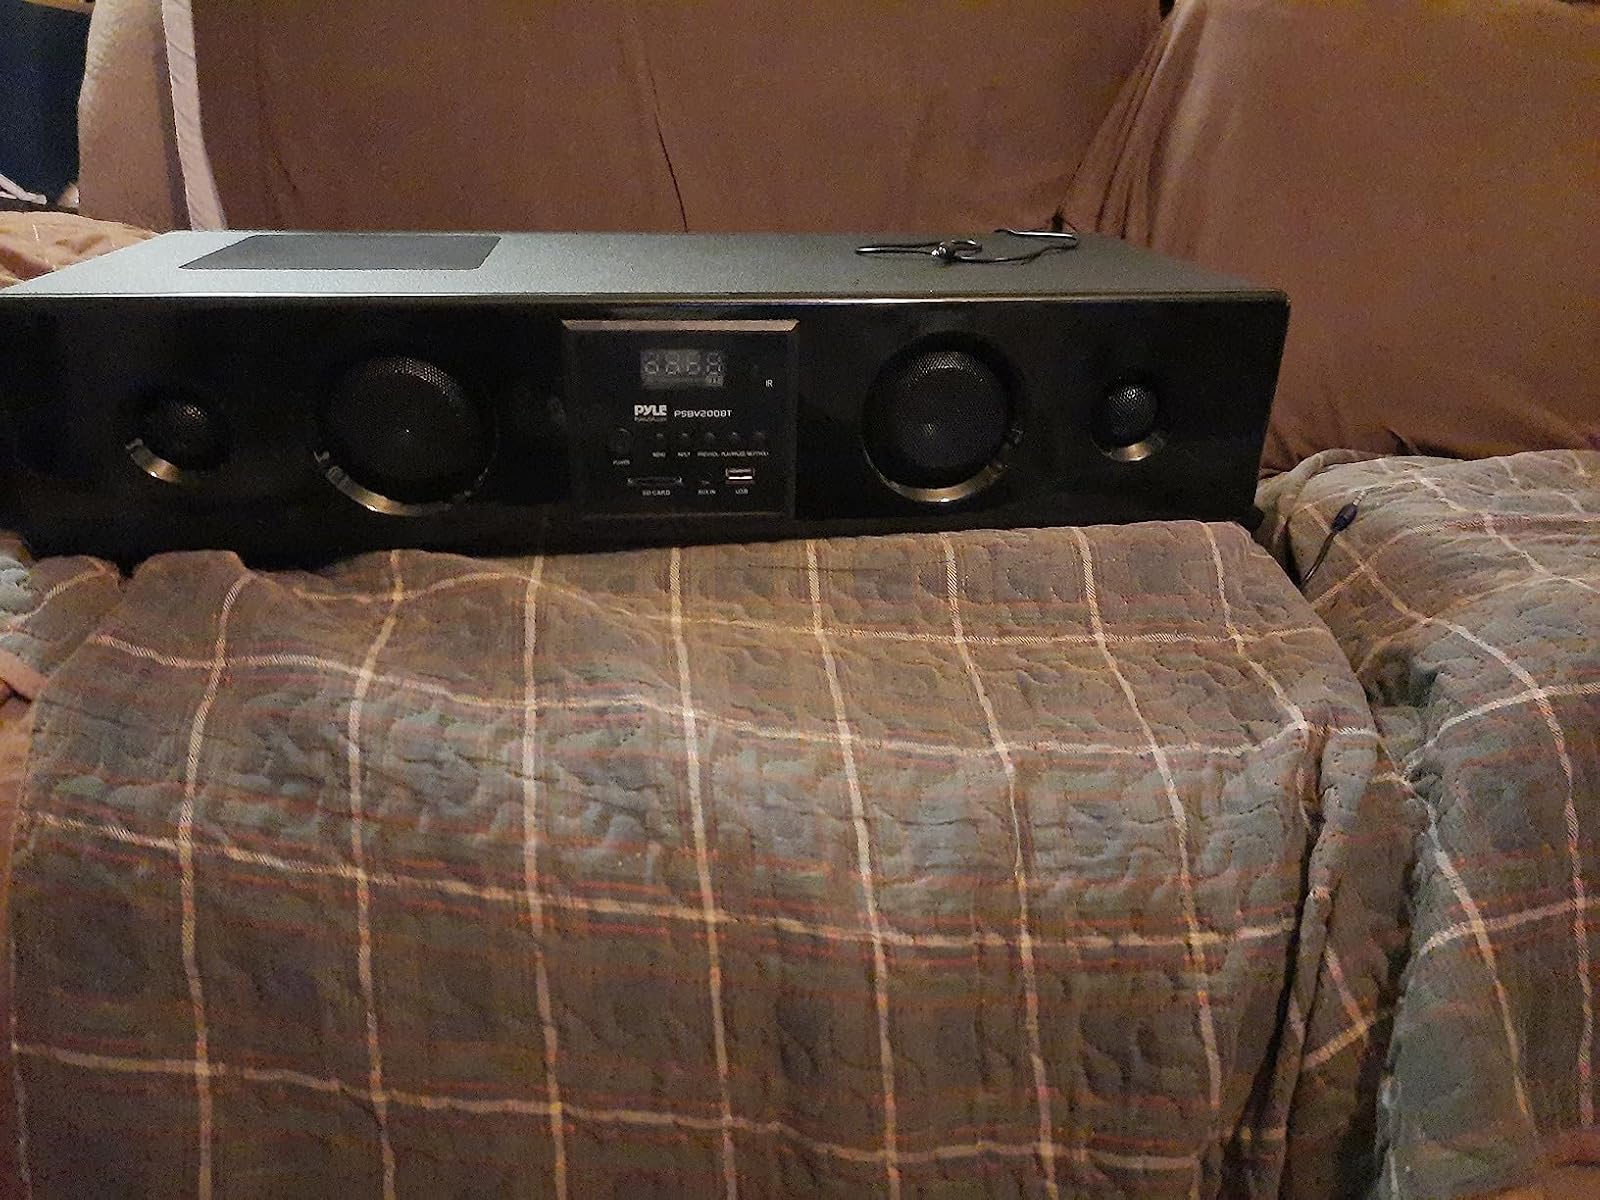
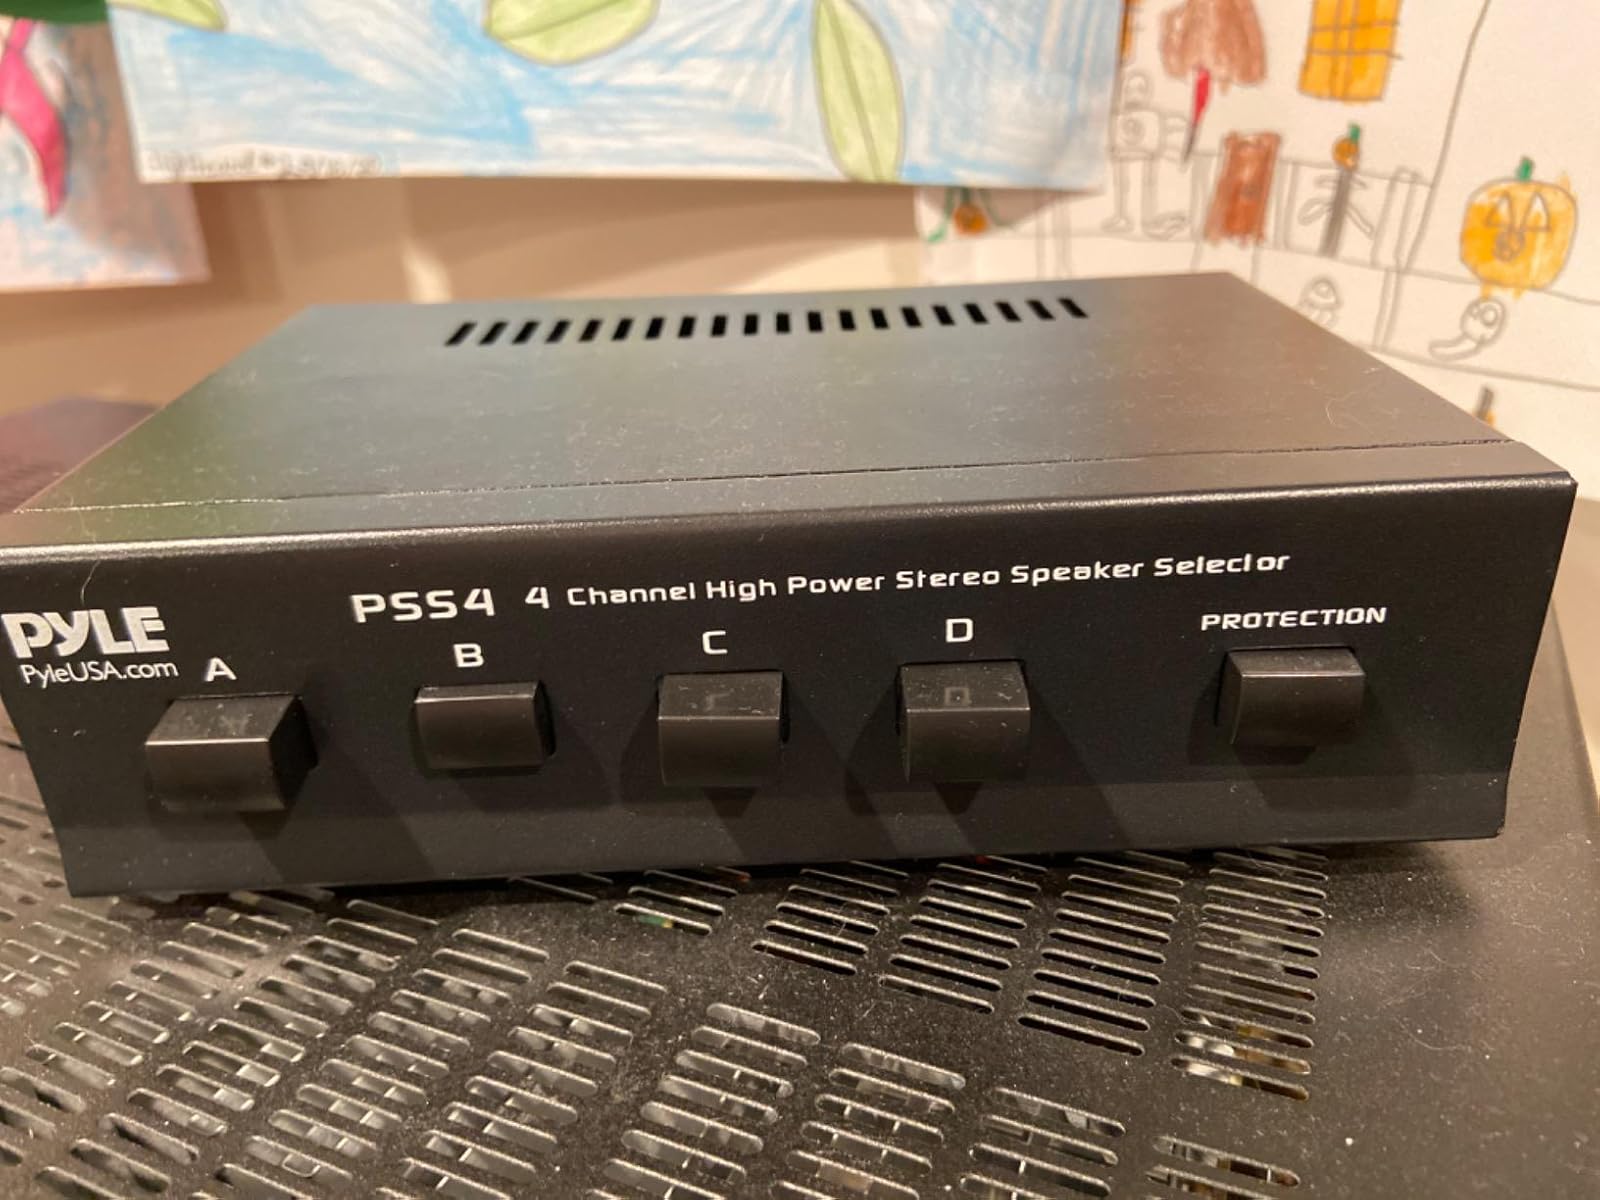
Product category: speaker
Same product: no